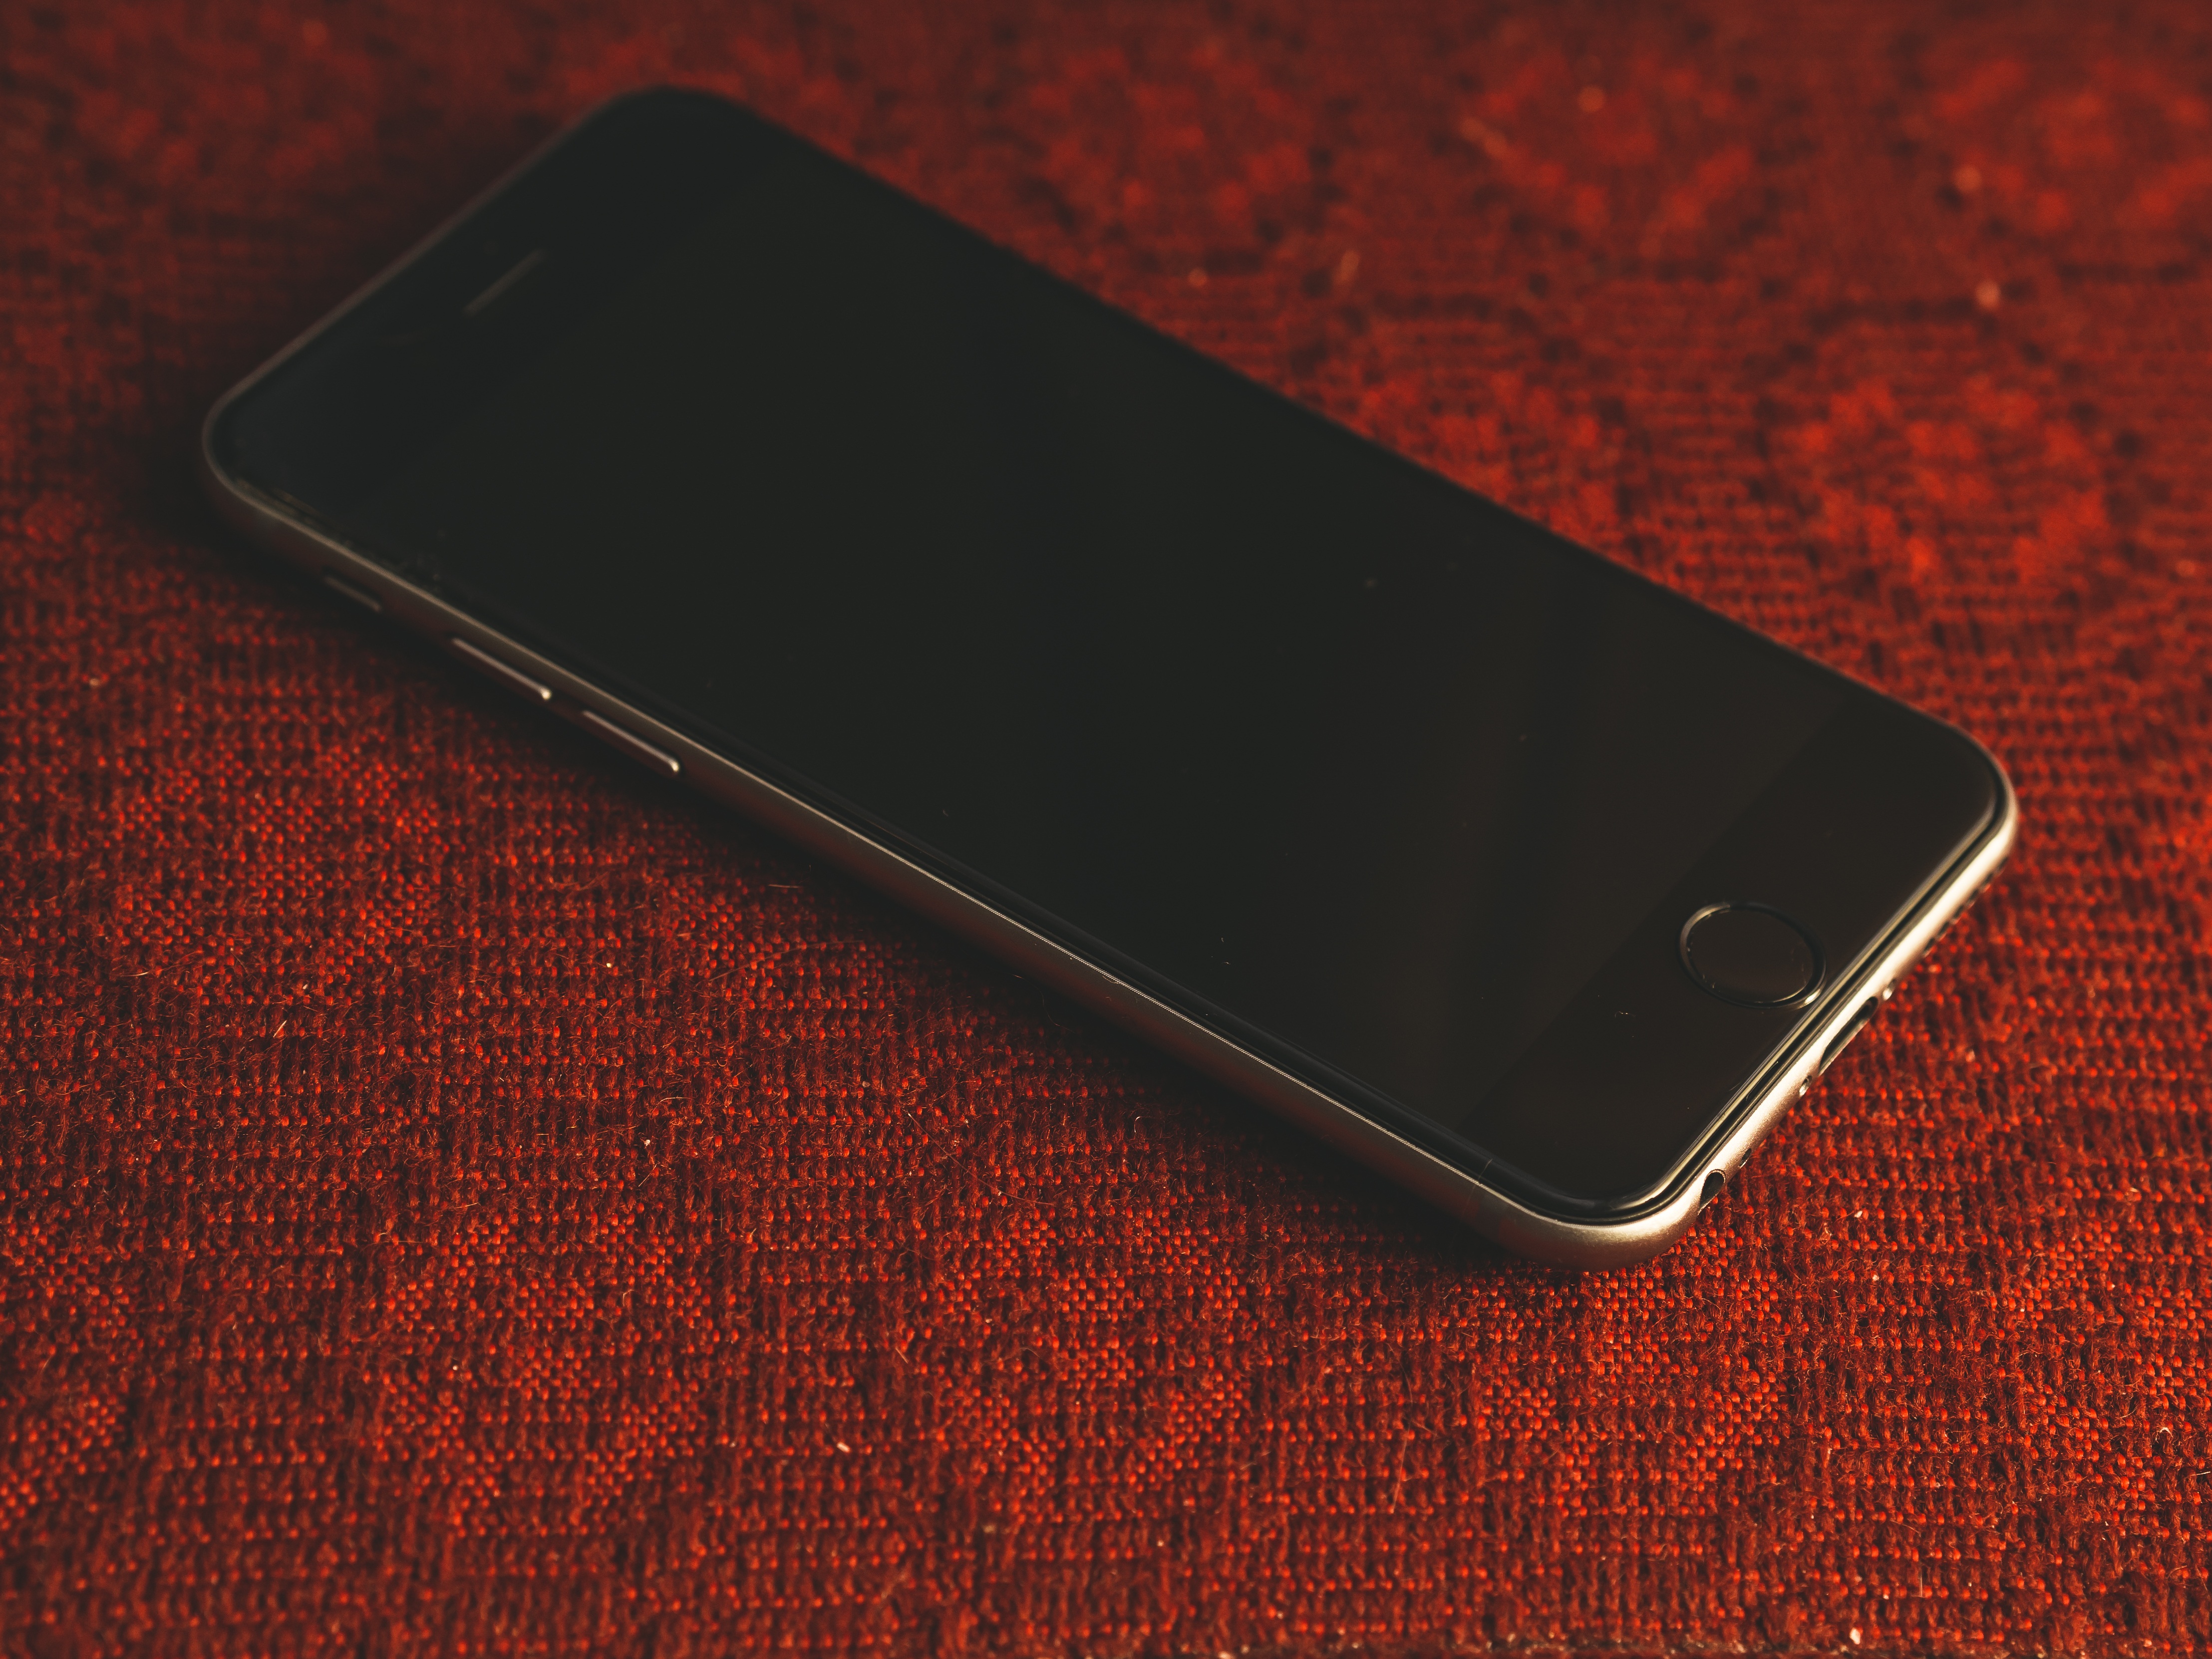
iphone, smartphone, mac, mobile, screen, apple, technology, white, internet, store, touch, tablet, red, phone, space, telephone, communication, gadget, gray, blue, colorful, mobile phone, electronic, device, brand, font, background, display, media, icon, information, fingerprint, interface, ios, itunes, online, app, editorial, organizer, illustrative, passbook, icloud, ibooks, portable communications device, communication device